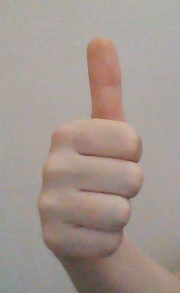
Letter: aleff